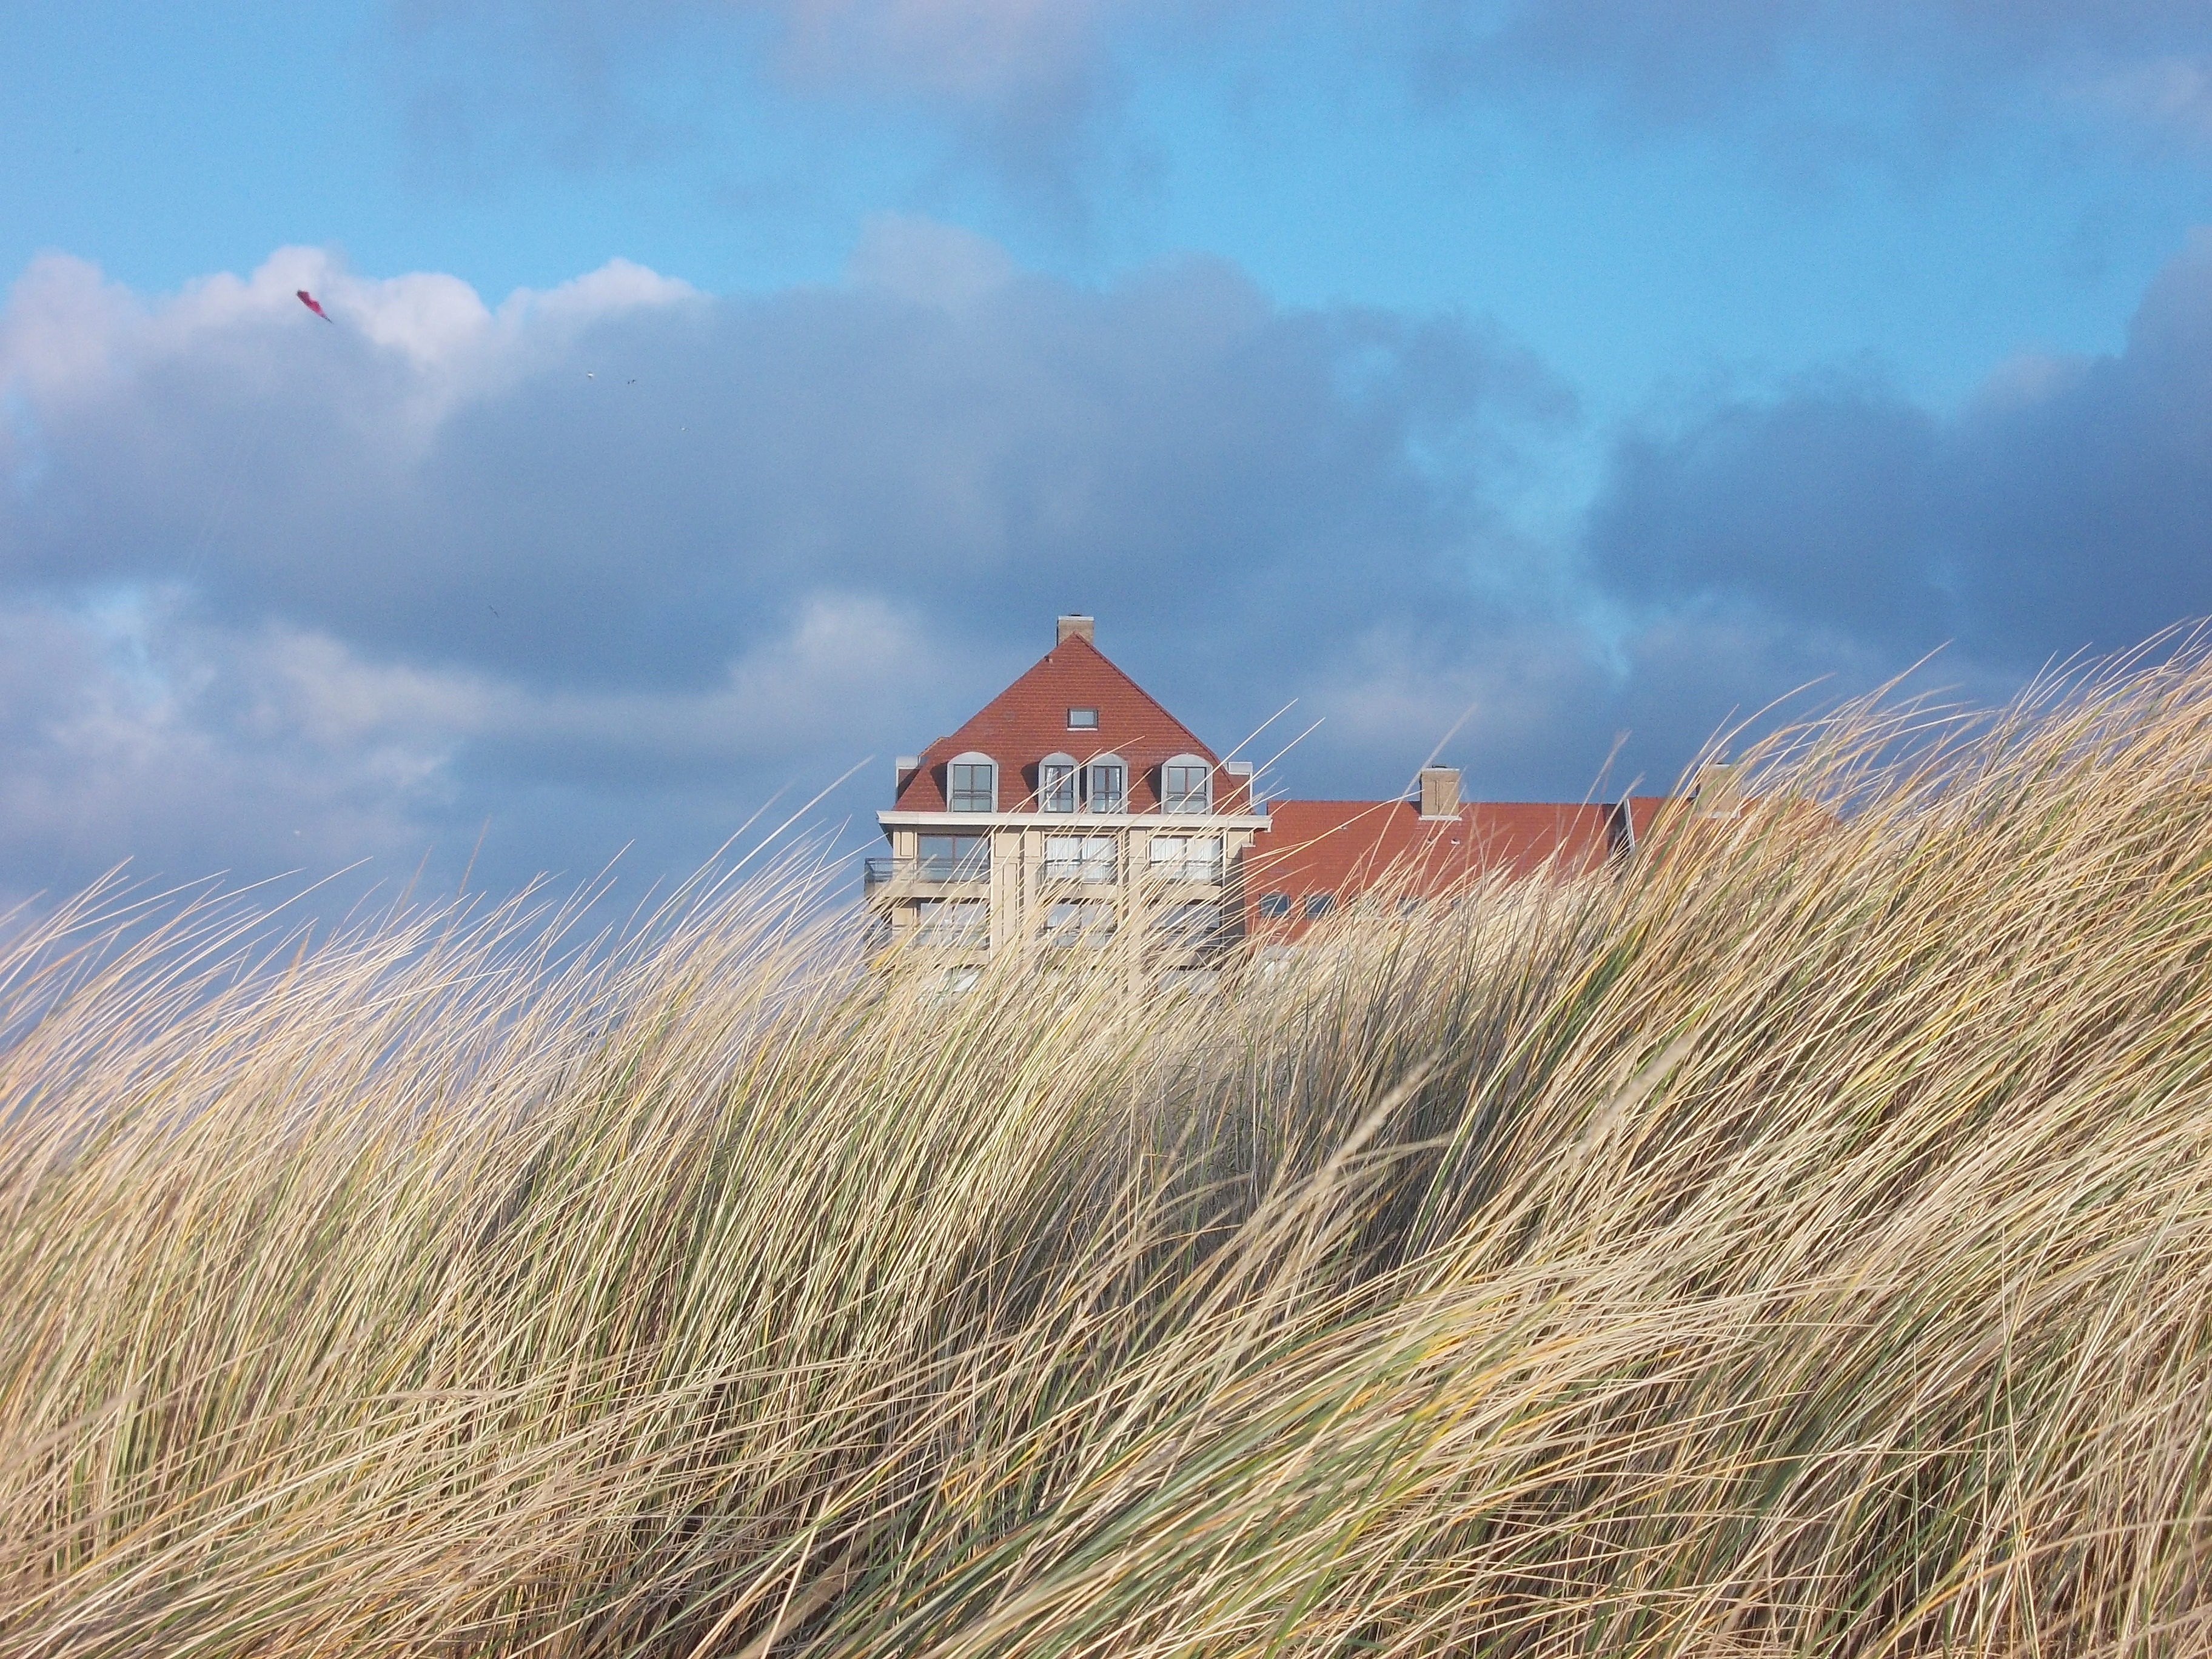
beach, landscape, sea, coast, nature, grass, horizon, mountain, cloud, sky, field, meadow, prairie, morning, hill, wind, roof, mountain range, kite, dunes, grassland, habitat, rural area, oyats, bray dunes, natural environment, atmospheric phenomenon, grass family, mountainous landforms